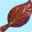
Label: flatfish